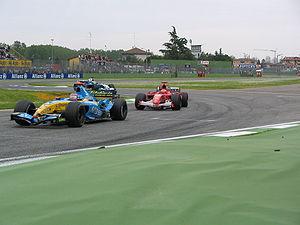
Le Grand Prix de Saint-Marin de Formule 1 2005 s'est tenu le 24 avril à Imola sur le circuit Enzo et Dino Ferrari.